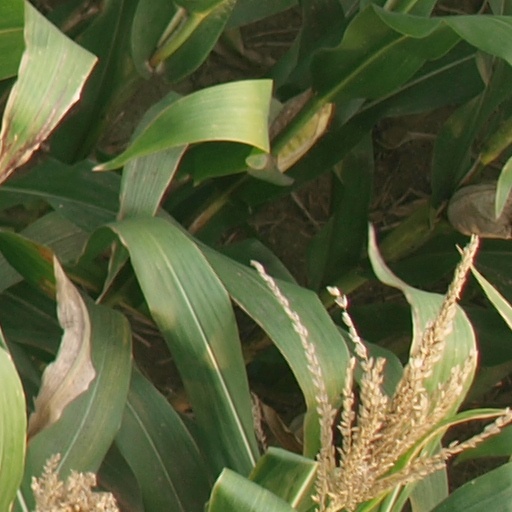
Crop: maize; corn